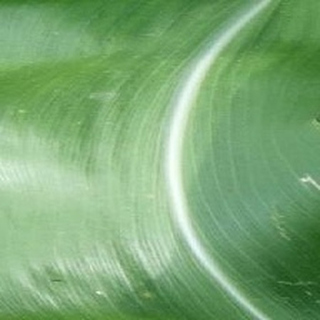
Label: healthy_corn